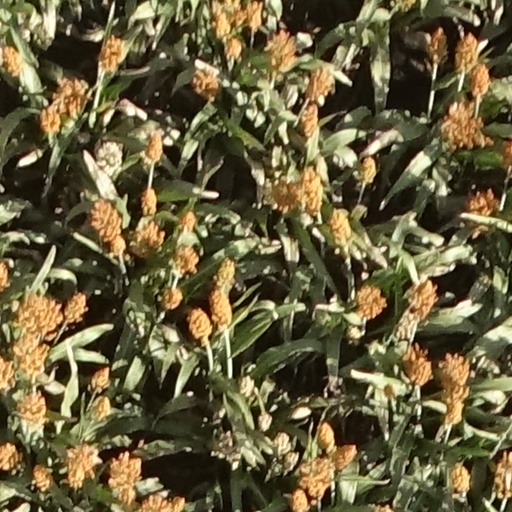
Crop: sorghum